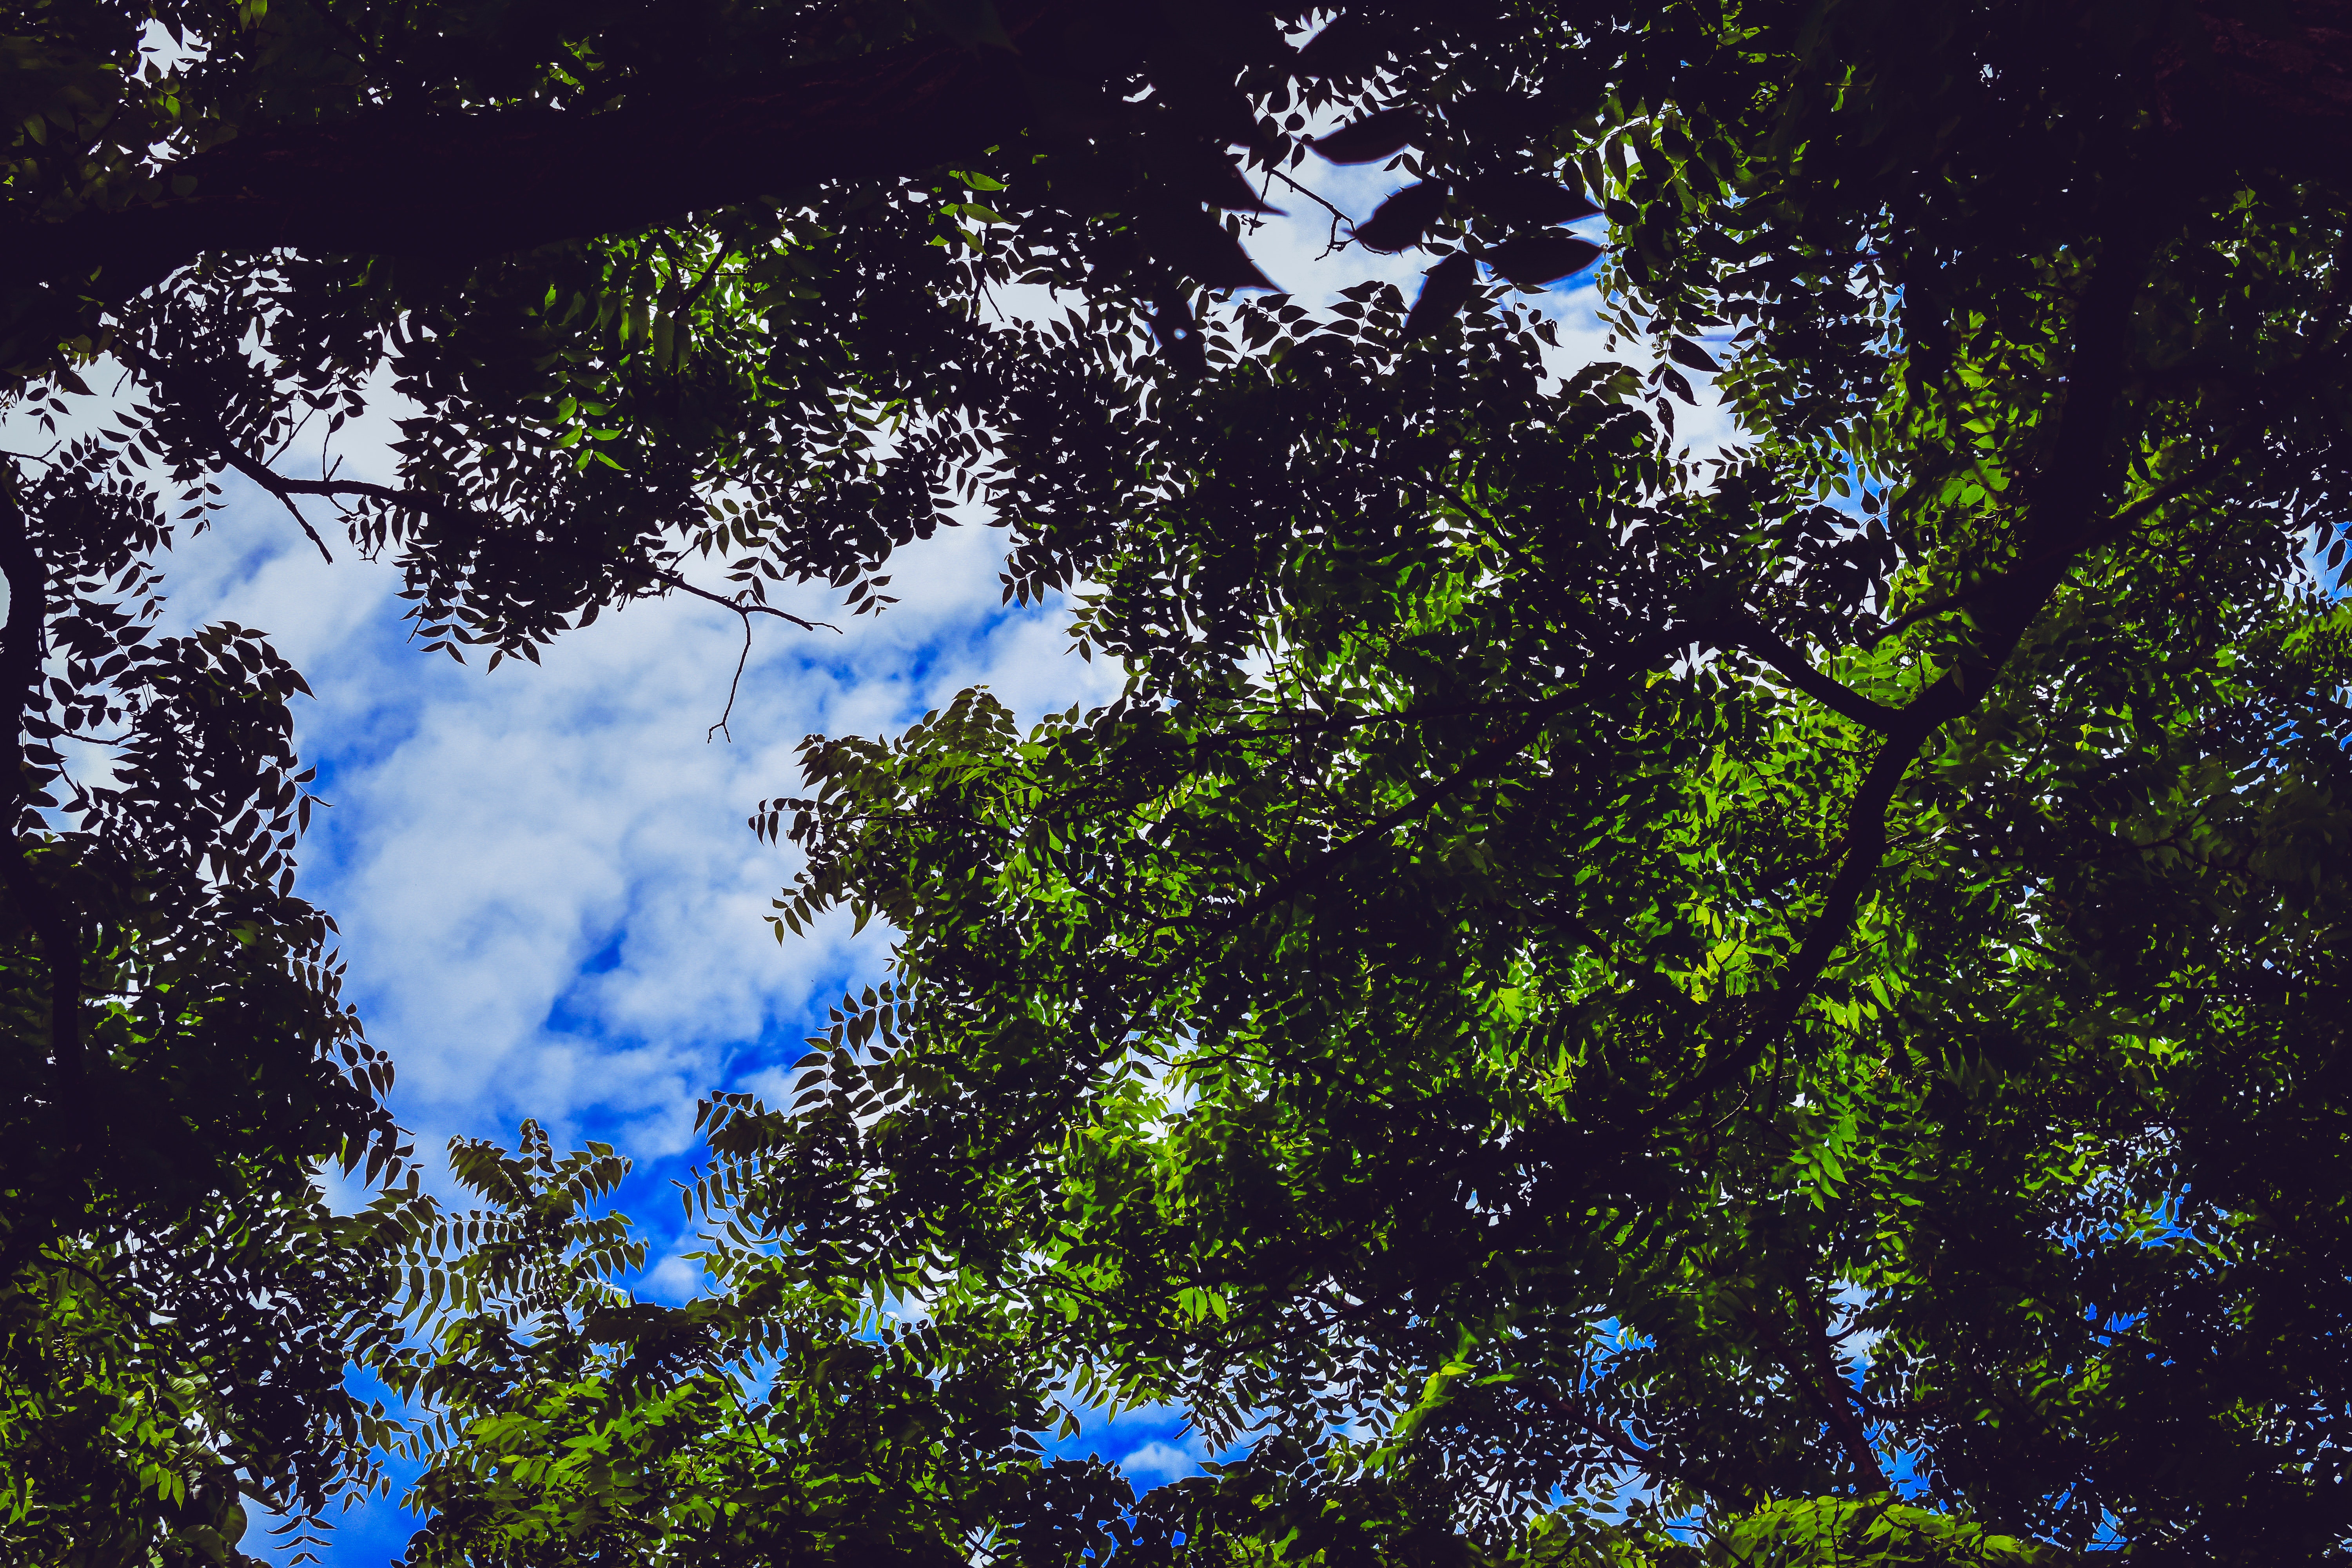
tree, sky, vegetation, blue, nature, green, natural environment, leaf, branch, daytime, natural landscape, nature reserve, woody plant, forest, cloud, jungle, biome, plant, botany, water, sunlight, rainforest, spring, atmosphere, temperate broadleaf and mixed forest, trunk, reflection, old growth forest, tropical and subtropical coniferous forests, valdivian temperate rain forest, electric blue, woodland, national park, space, world, meteorological phenomenon, state park